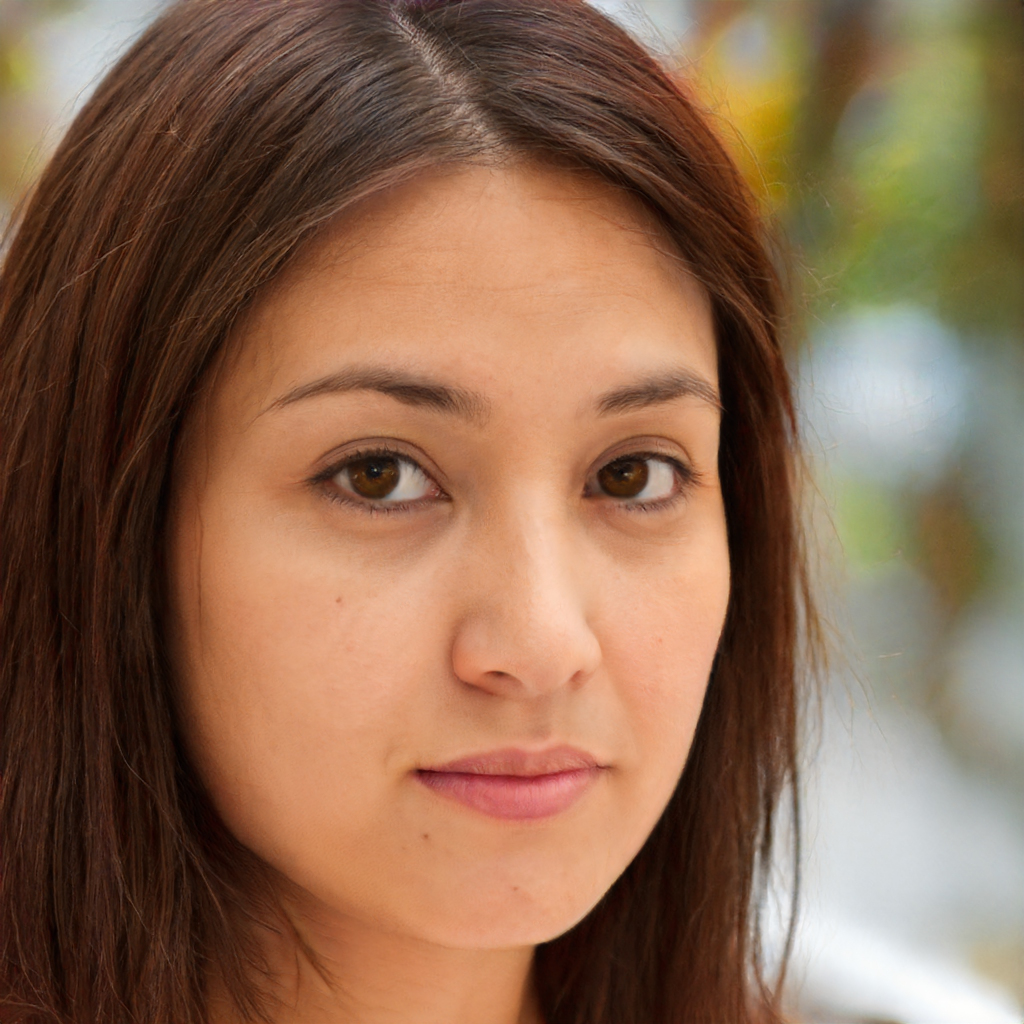
Portrait style: Real Portrait